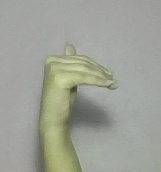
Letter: khaa